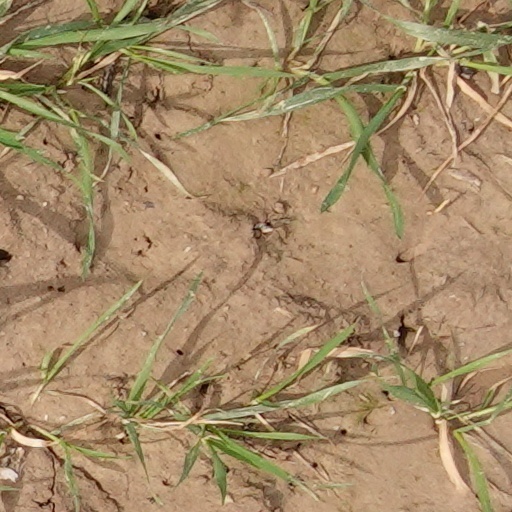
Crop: wheat